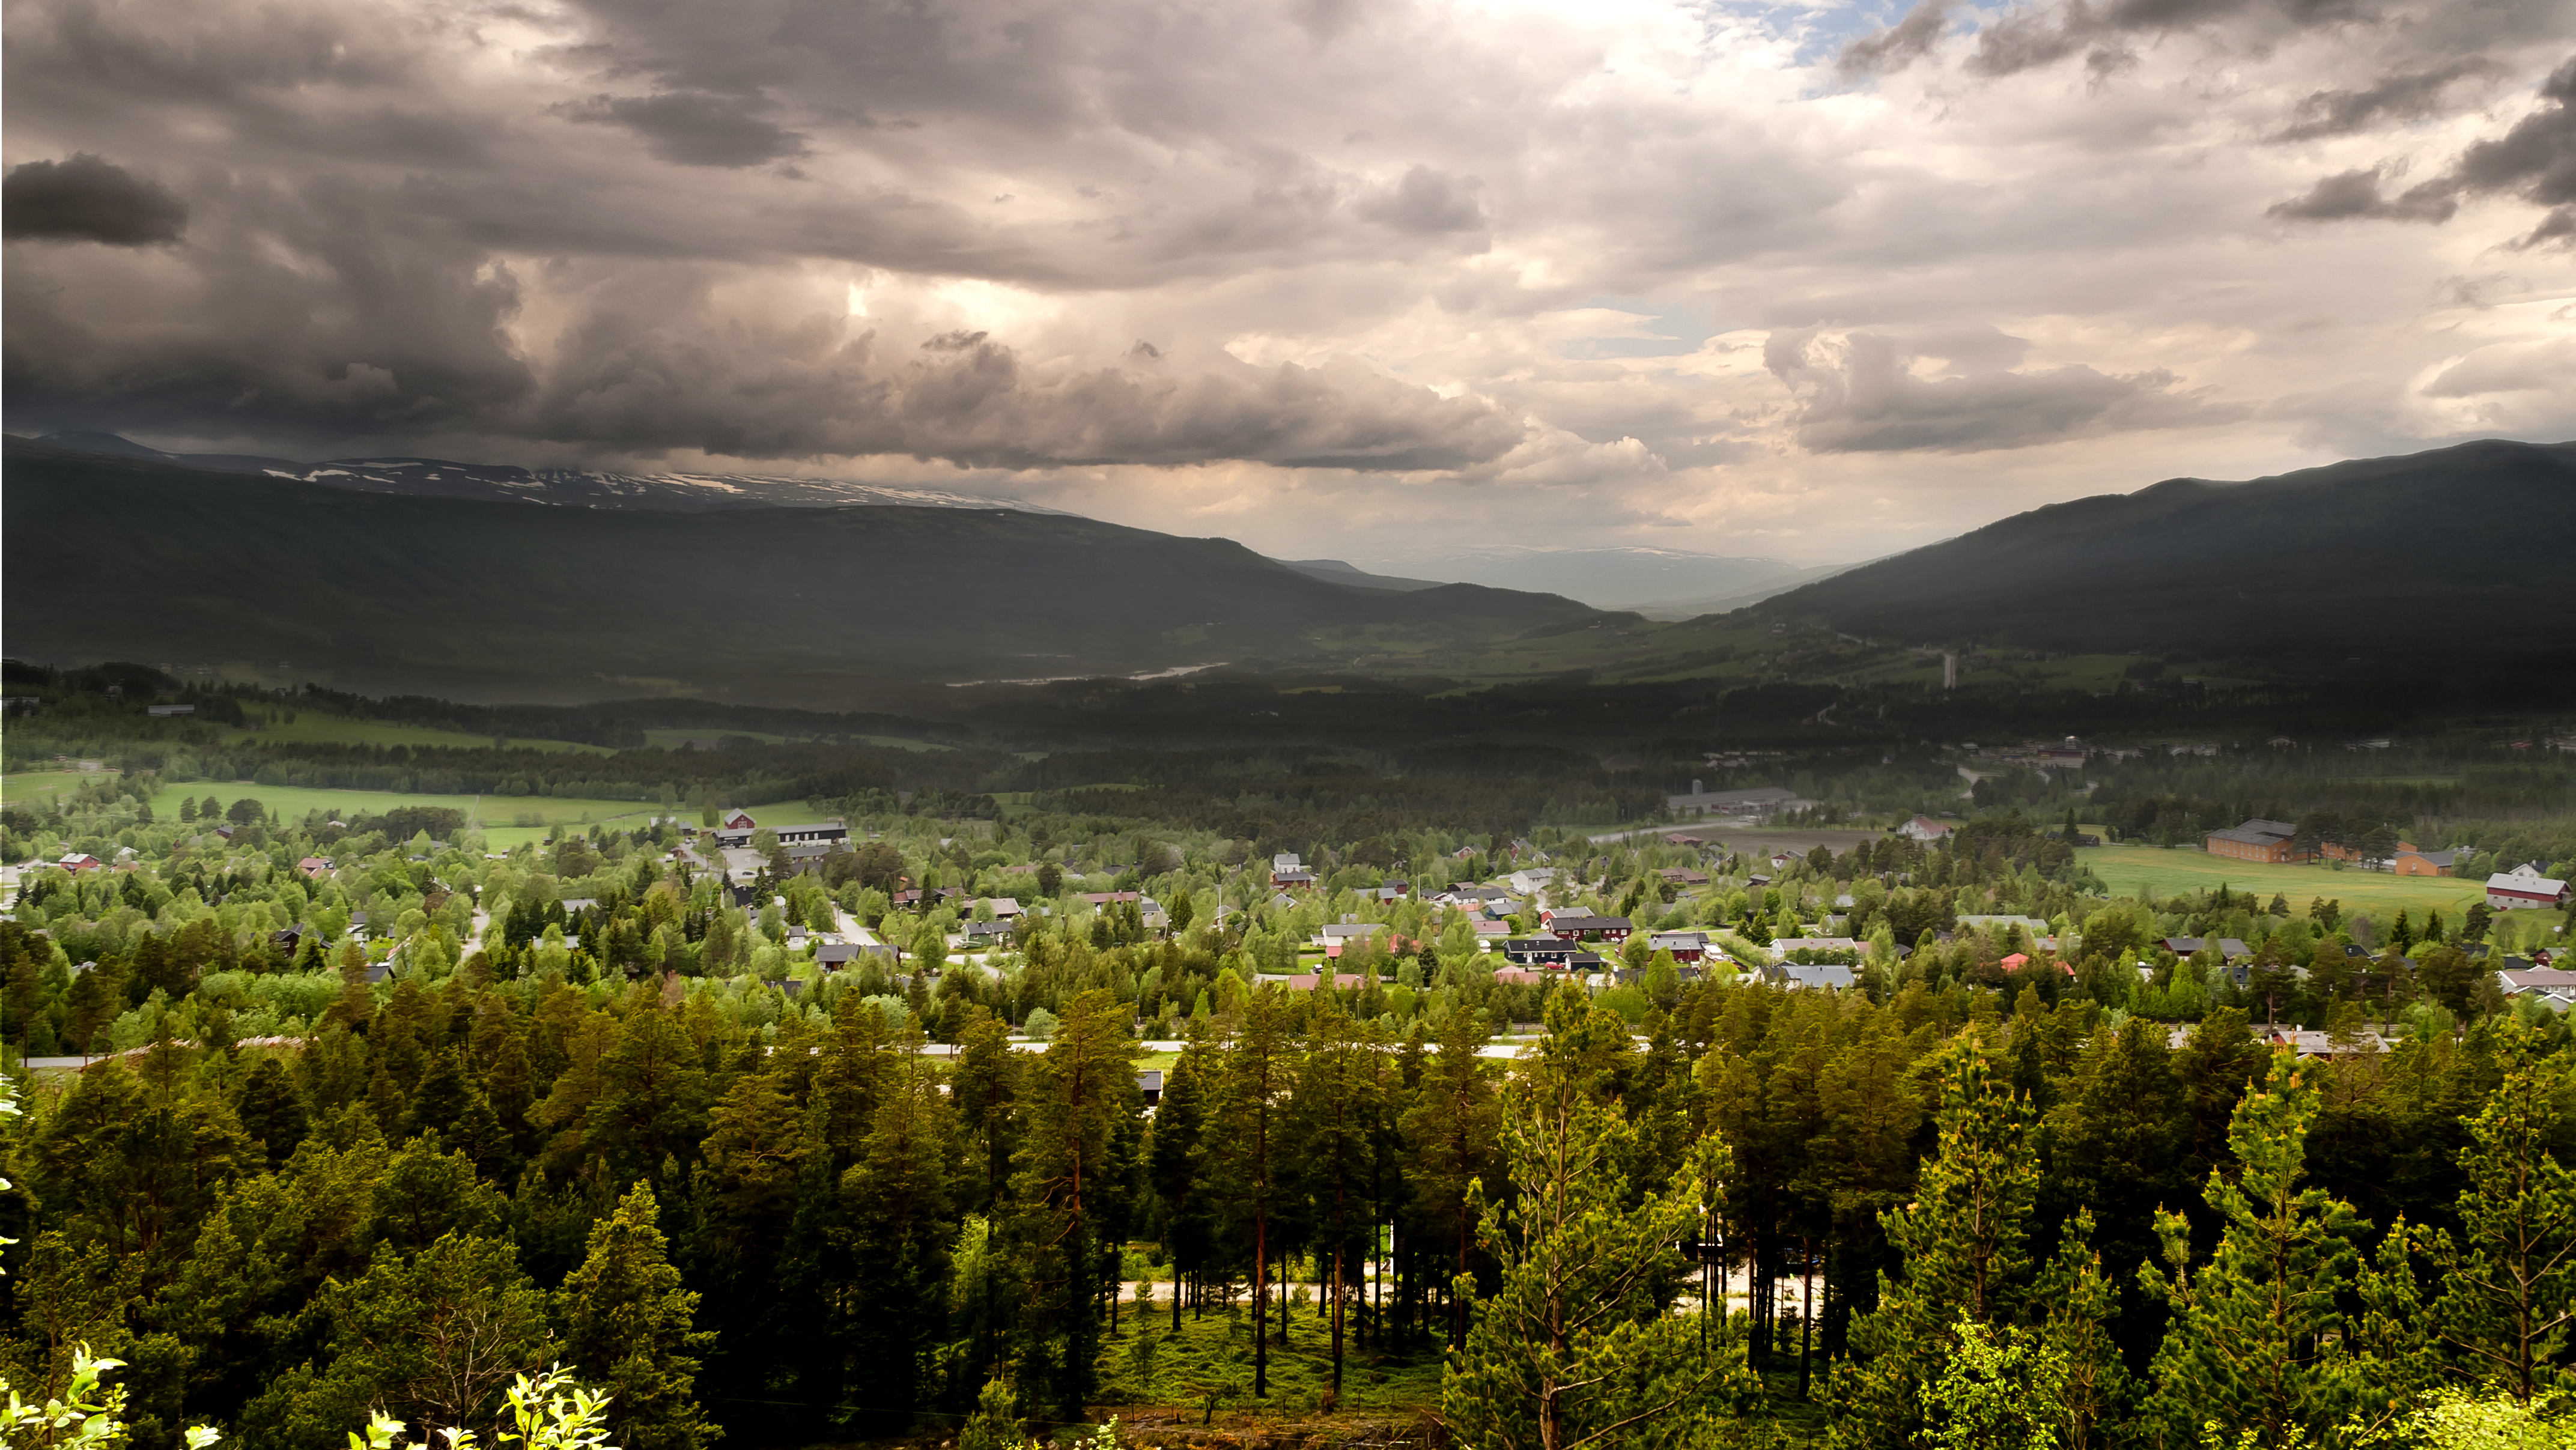
landscape, tree, treeline, nature, forest, horizon, wilderness, mountain, cloud, sky, sun, field, meadow, sunlight, morning, rain, hill, flower, lake, valley, mountain range, dslr, green, weather, storm, fjord, nikon, agriculture, highland, north, daylight, sweden, birches, plateau, photoshop, day, forrest, finland, sverige, fell, habitat, norway, scandinavia, oslo, esenciadelanaturaleza, tundra, d5000, norden, skandinavien, skog, narvik, sami, rogen, femundsmarka, scandes, skanderna, lappland, kiruna, rural area, abisko, fj ll, j mtland, t nndalen, h rjedalen, fun sdalen, fun sfj llen, trondheim, riksgr nsen, soumi, tornetr sk, meteorological phenomenon, natural environment, atmospheric phenomenon, mountainous landforms